Xerocrassa kydonia

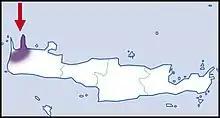
Distribution

This species is endemic to Greece, where it is restricted to north-west Crete, from Platanos in the west to Kakopetros in the east, and the Rodopou peninsula in the north.